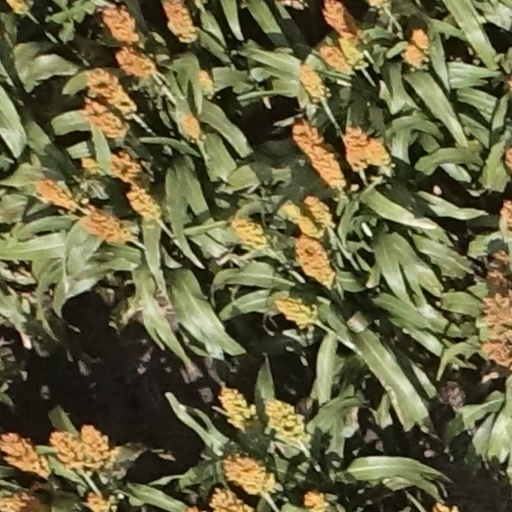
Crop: sorghum